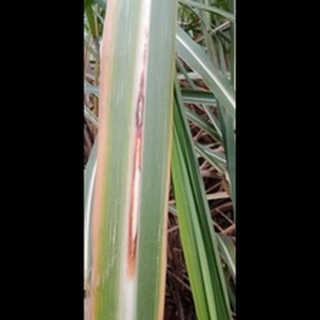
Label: sugarcane_red_rot